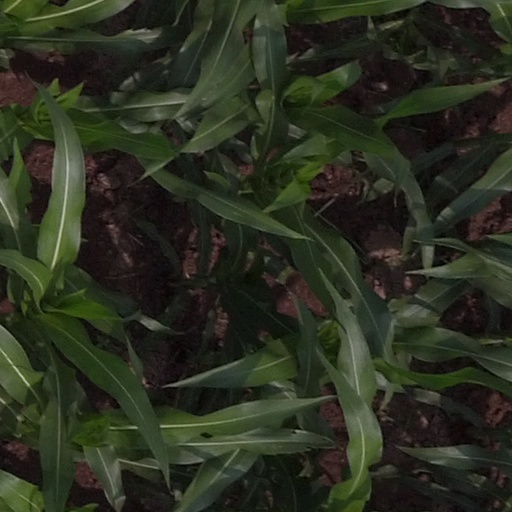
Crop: maize; corn